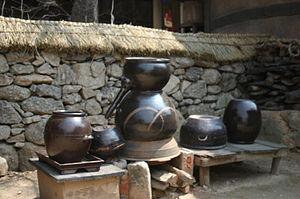
Le Soju est un spiritueux originaire de Corée. La plupart des marques modernes de soju proviennent de Corée du Sud.